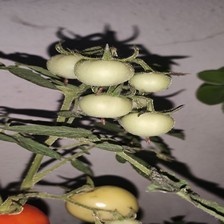
Label: tomato